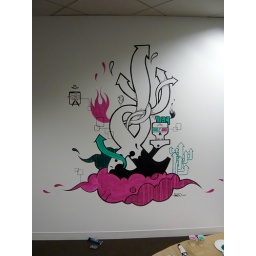
office wall in LA. acrylic and ink on a lovely freshly painted wall.